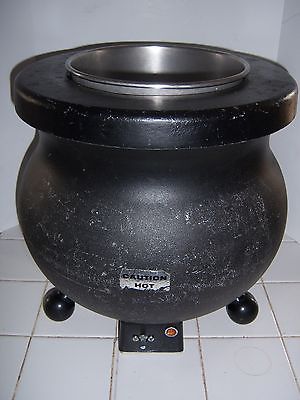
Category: kettle